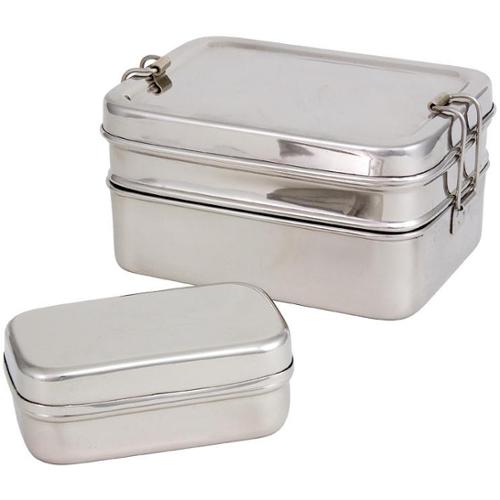
Label: metal